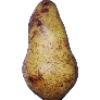
Label: pear_abate